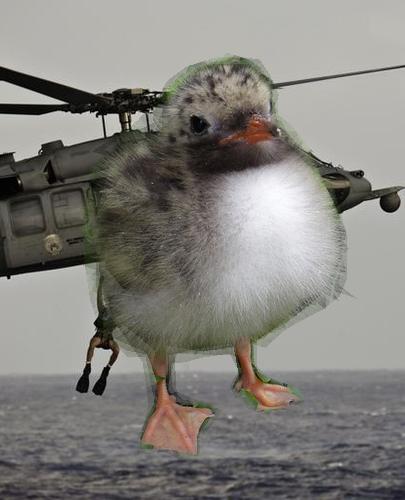
Bird species: Artic_Tern
Bird type: waterbird
Background: water